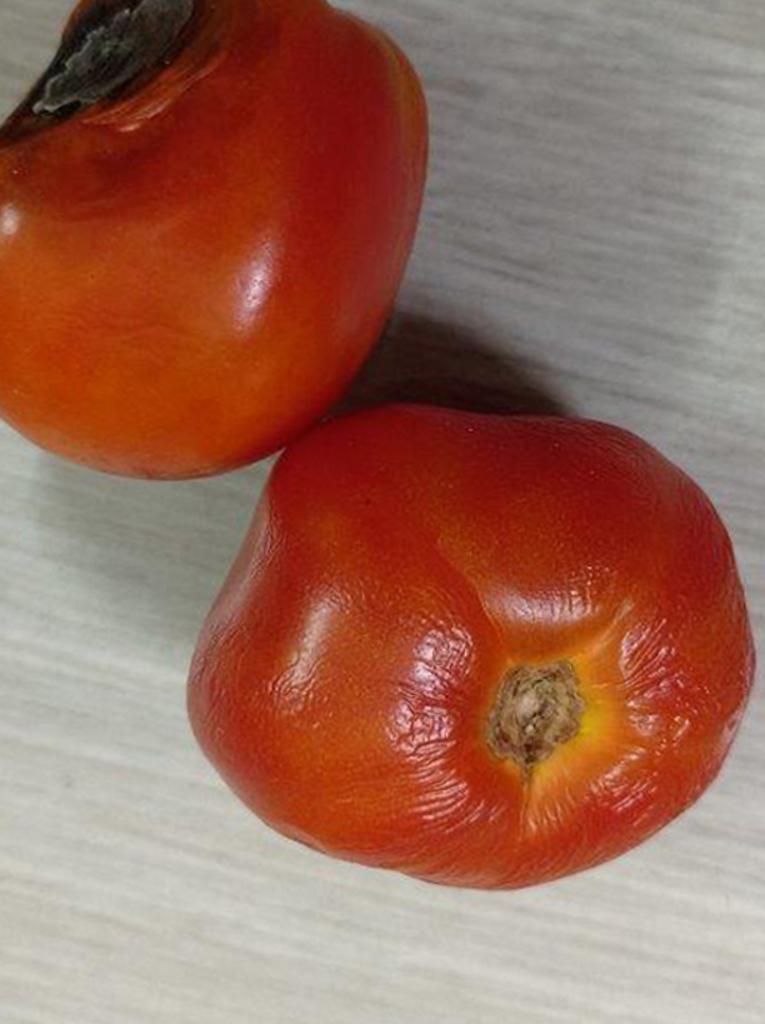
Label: Rotten